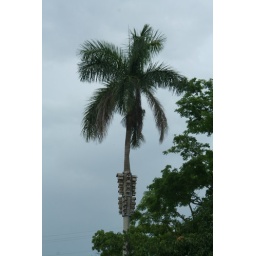
Bird boxes in a pine tree